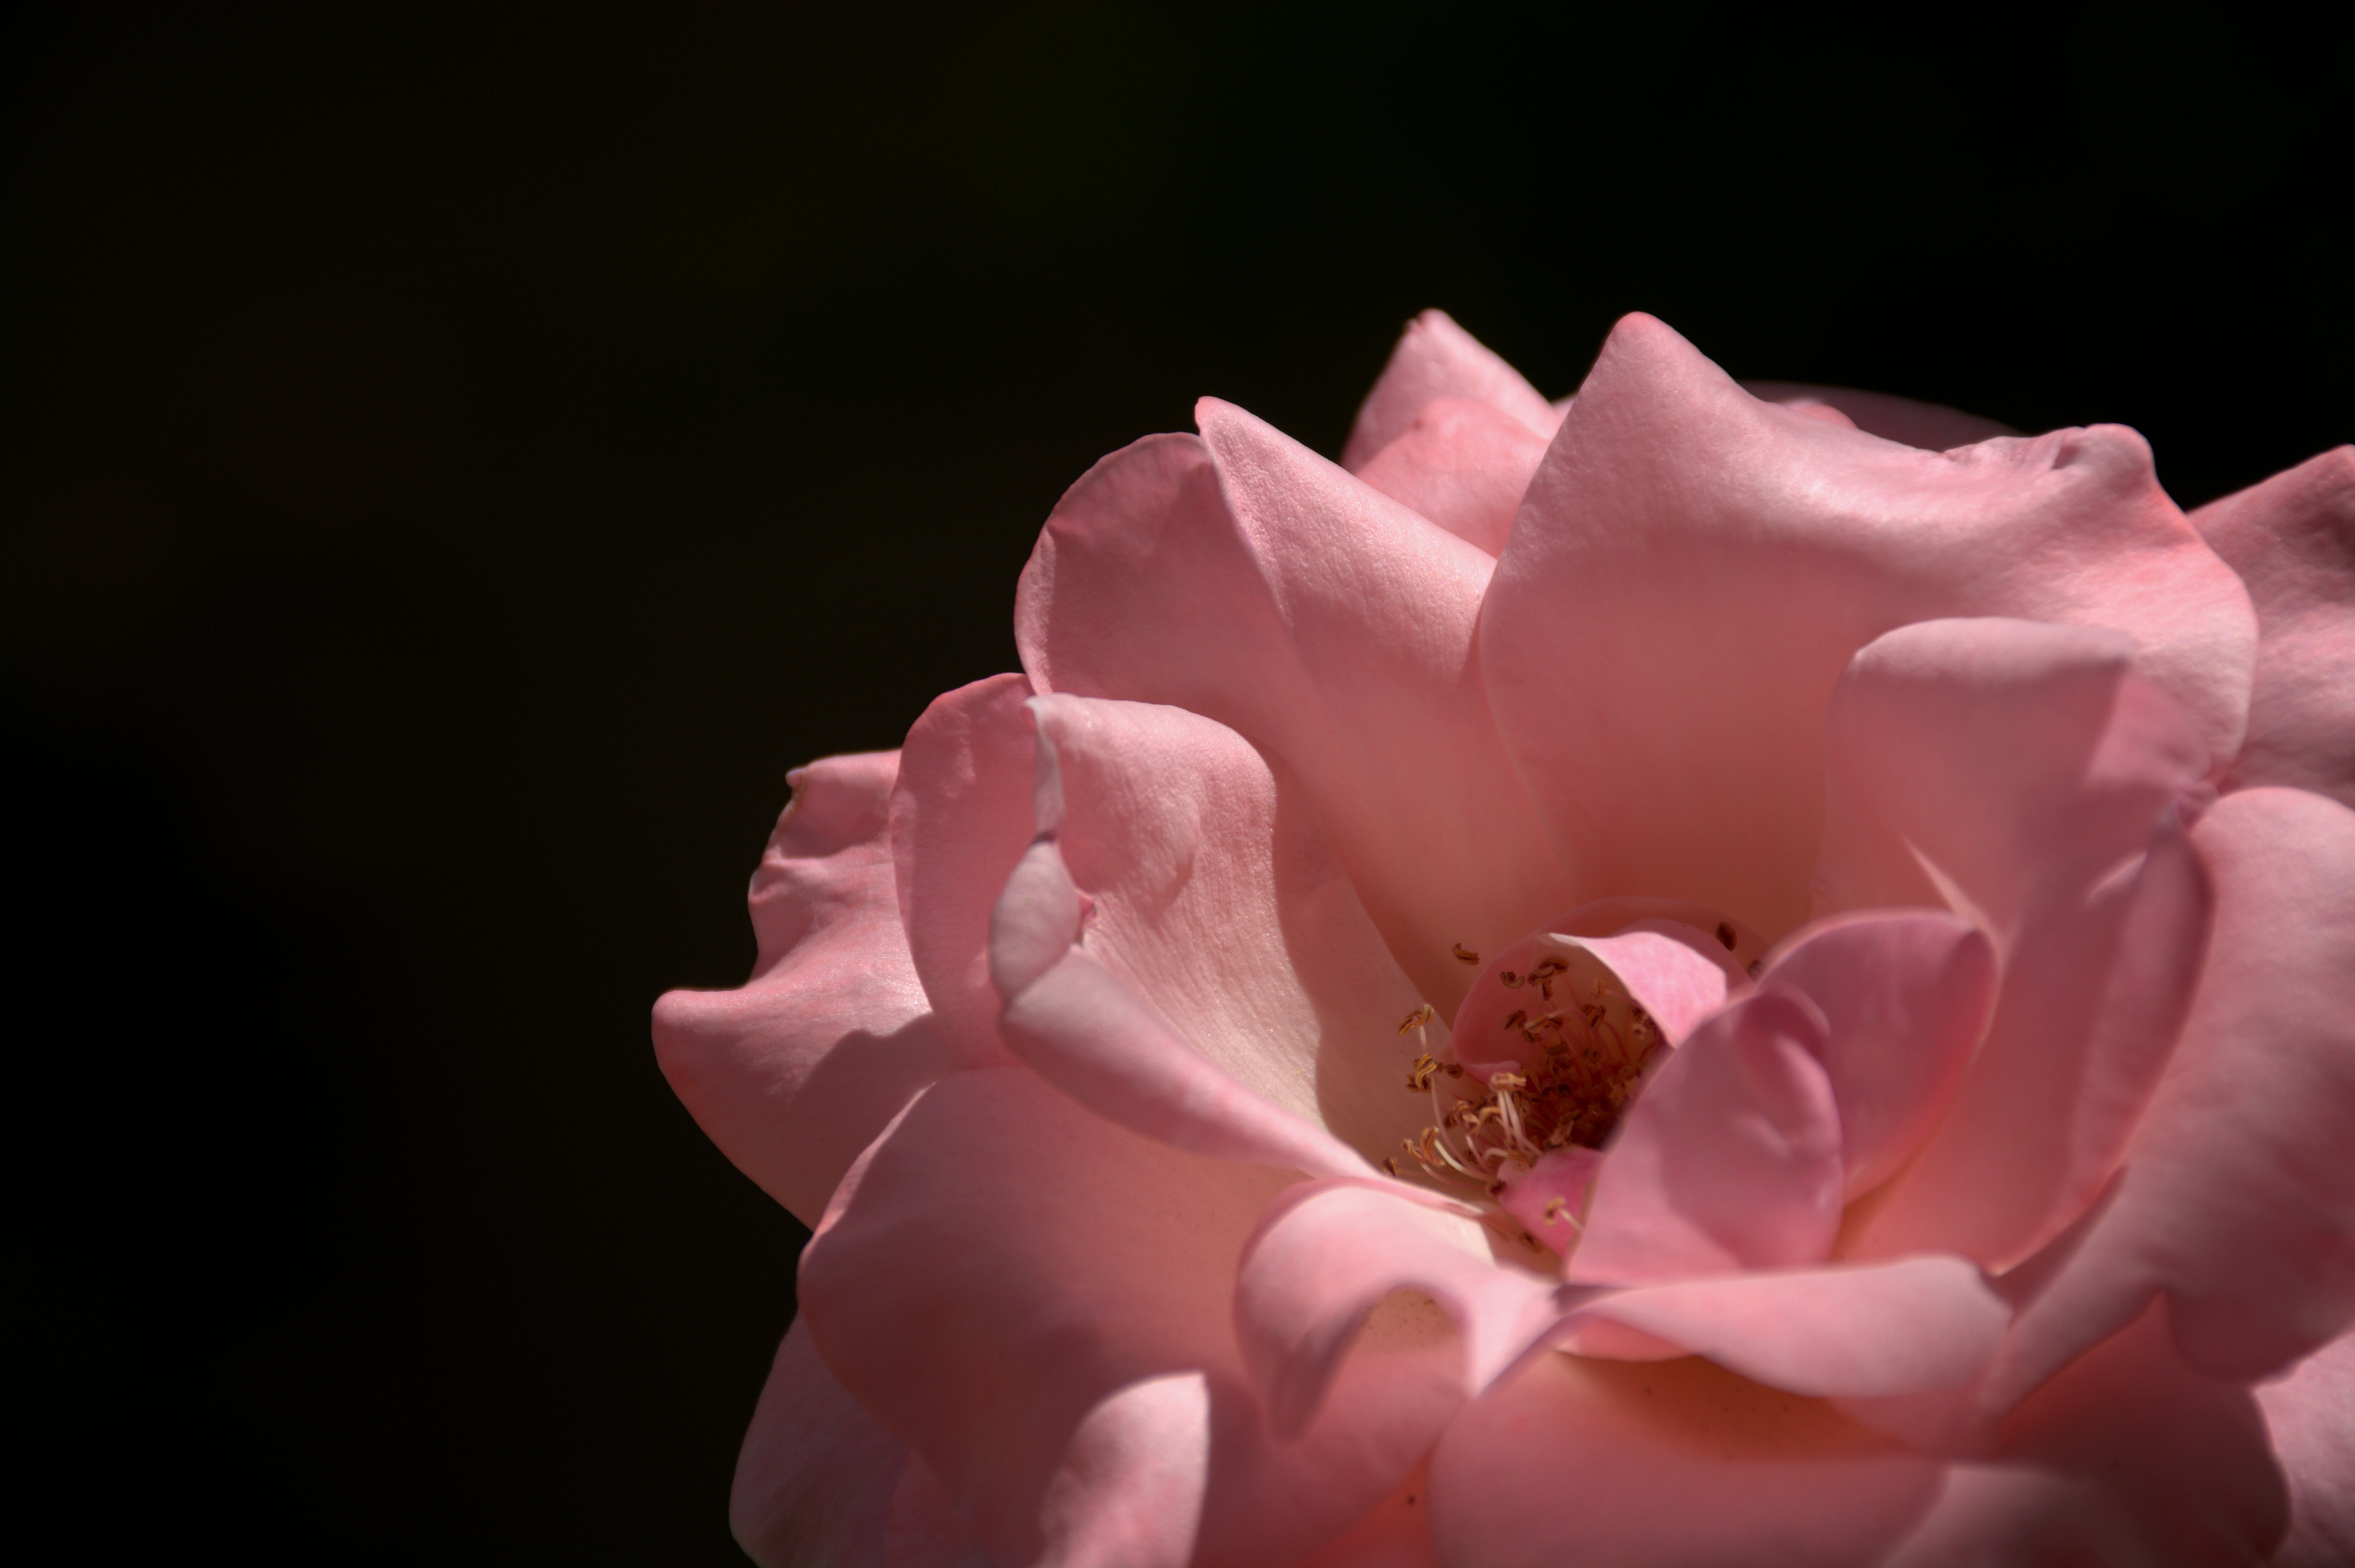
blossom, plant, photography, flower, petal, explore, rose, macro, nikon, closeup, pink, flora, close up, best, like, beautiful, nikkor, d7100, wonderful, nikond7100, macro photography, flowering plant, garden roses, rose family, land plant, rose order